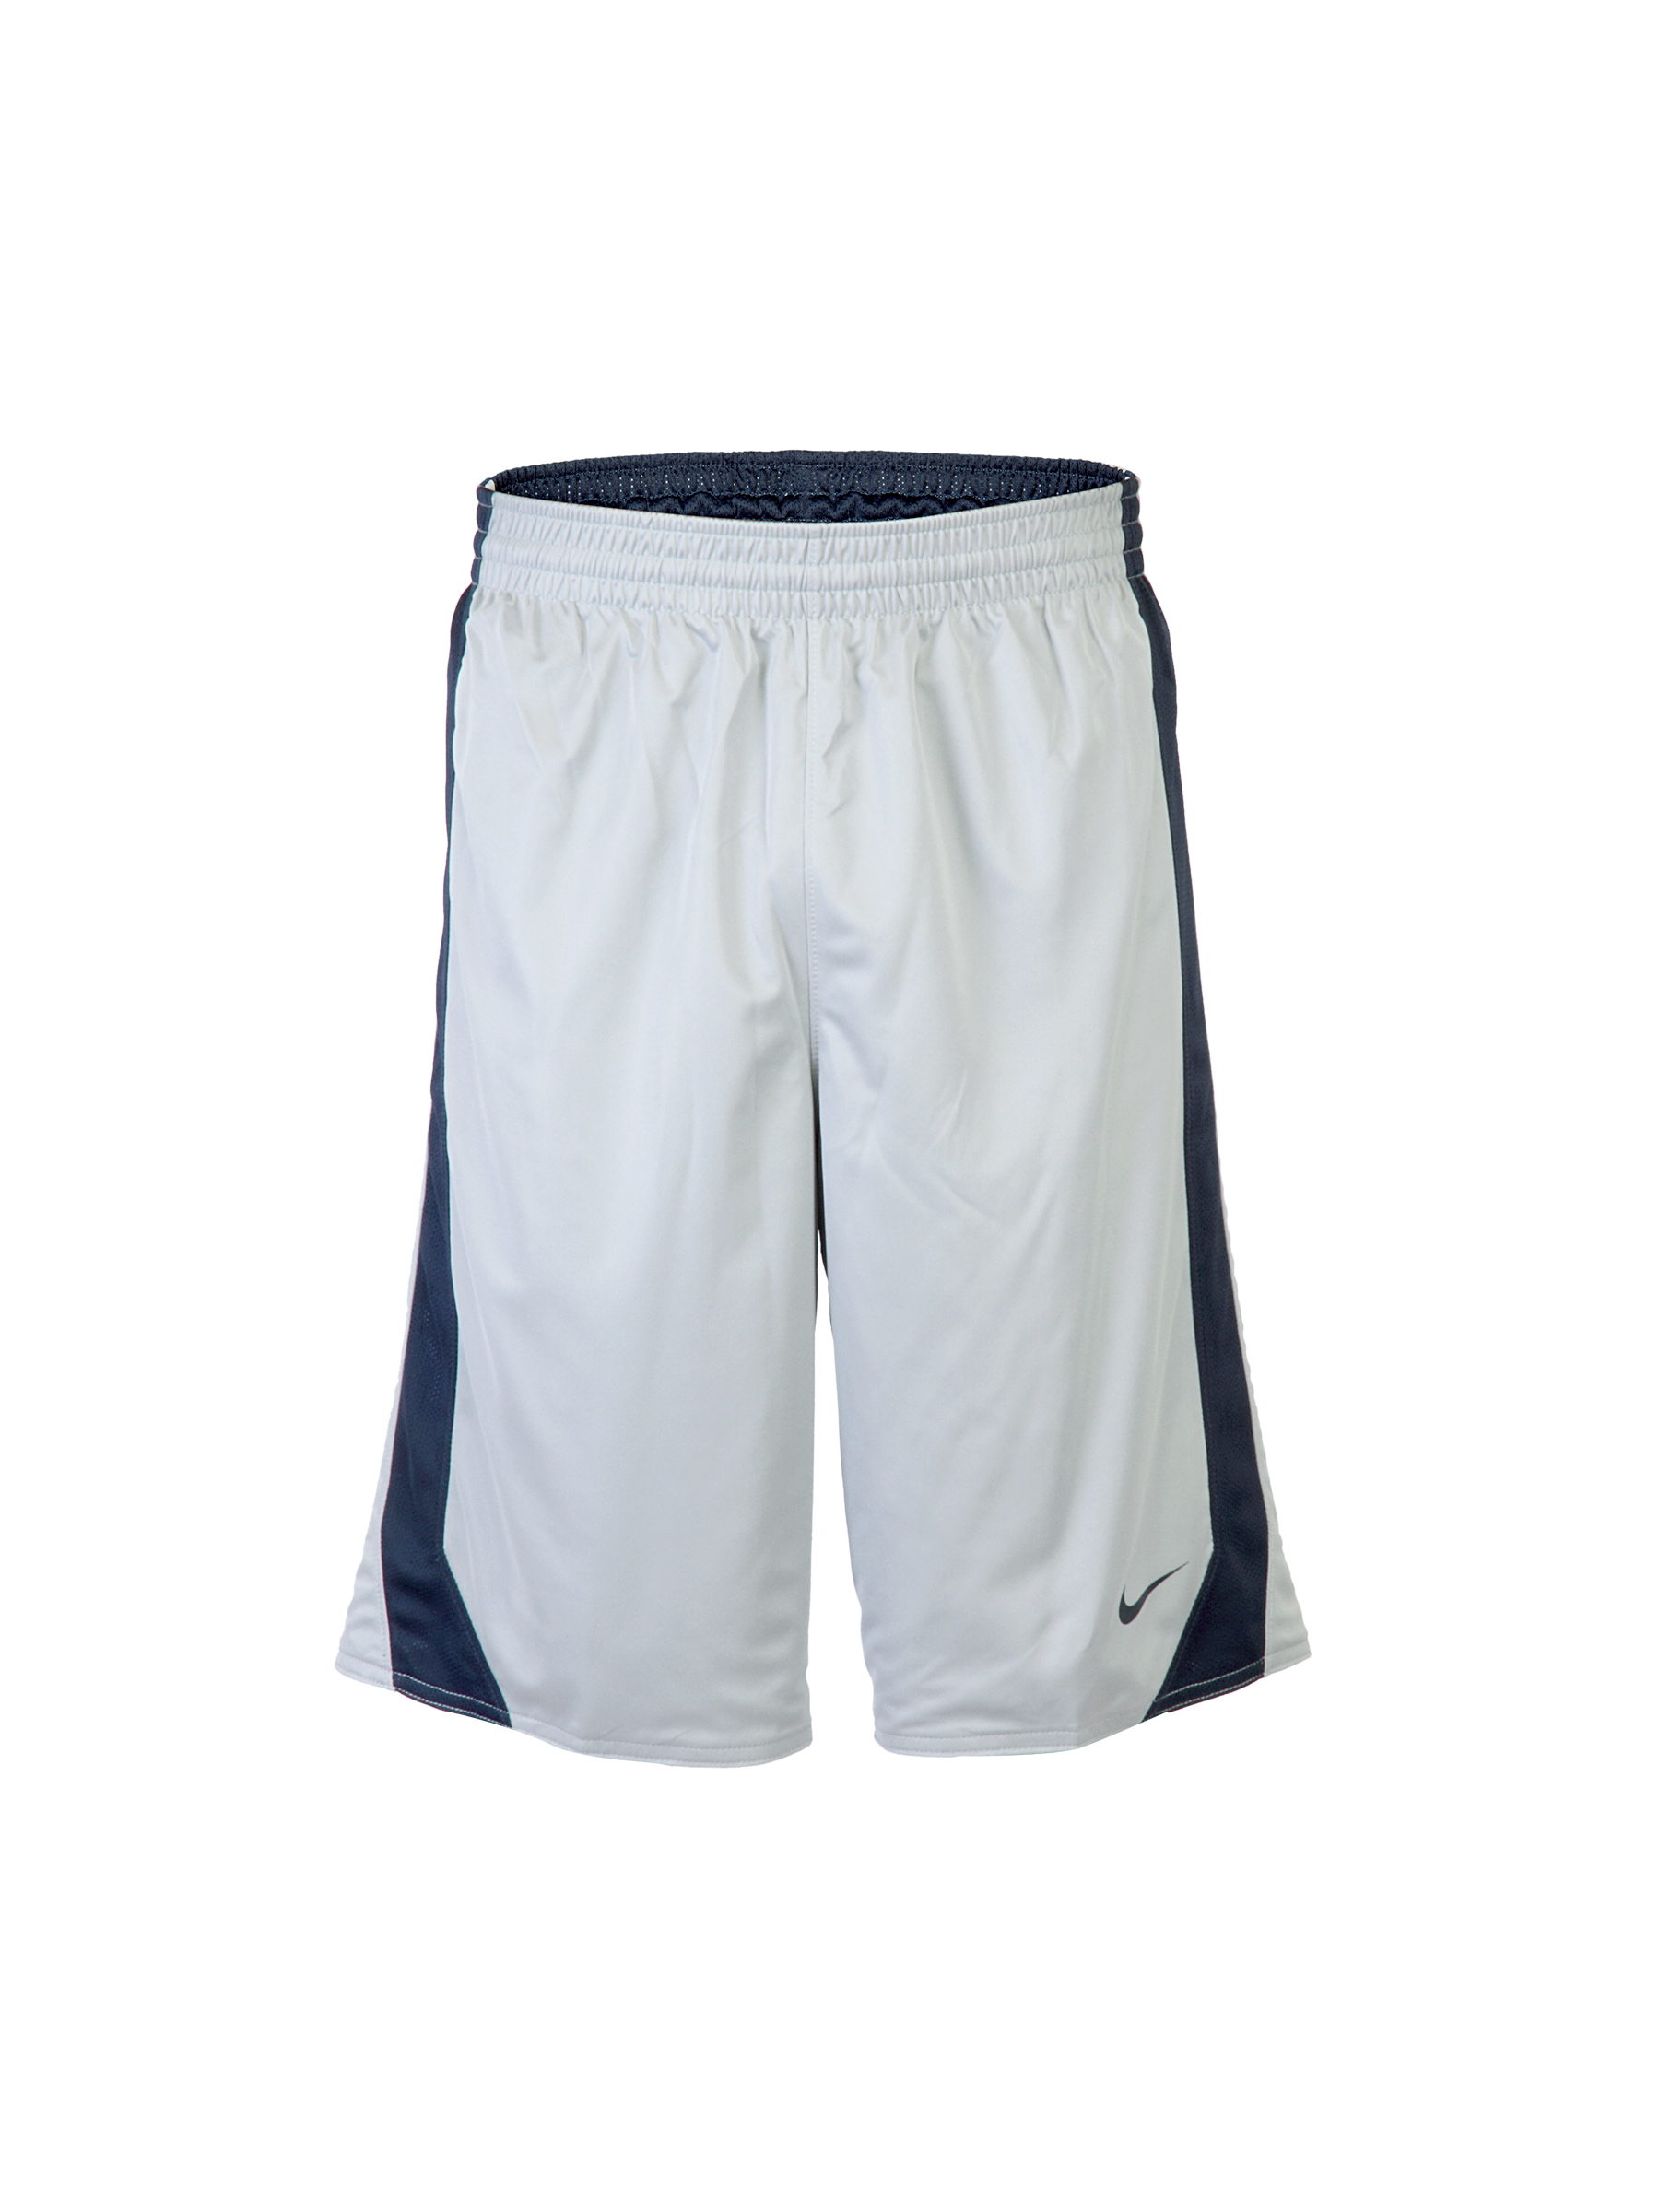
Nike Men Solid Grey Shorts
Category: Apparel / Bottomwear / Shorts
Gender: Men
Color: Grey
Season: Fall 2011
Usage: Sports